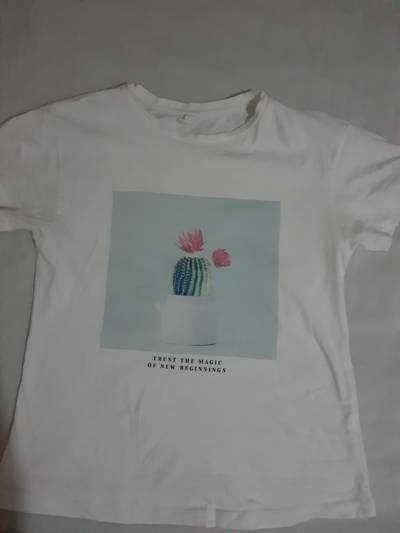
Waste category: clothes